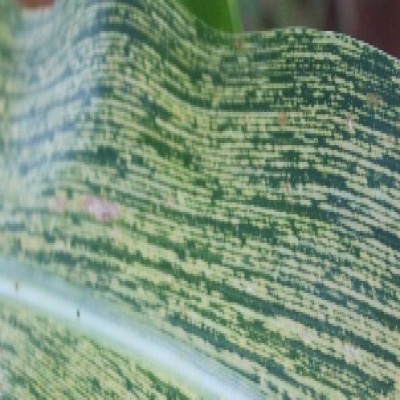
Label: Corn_(Maize)___Maize_Streak_Virus